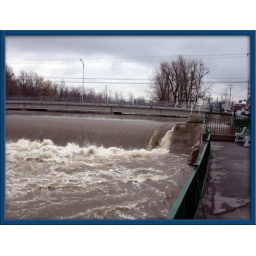
The high water level hardly getting under the bridge without causing a wash-out.